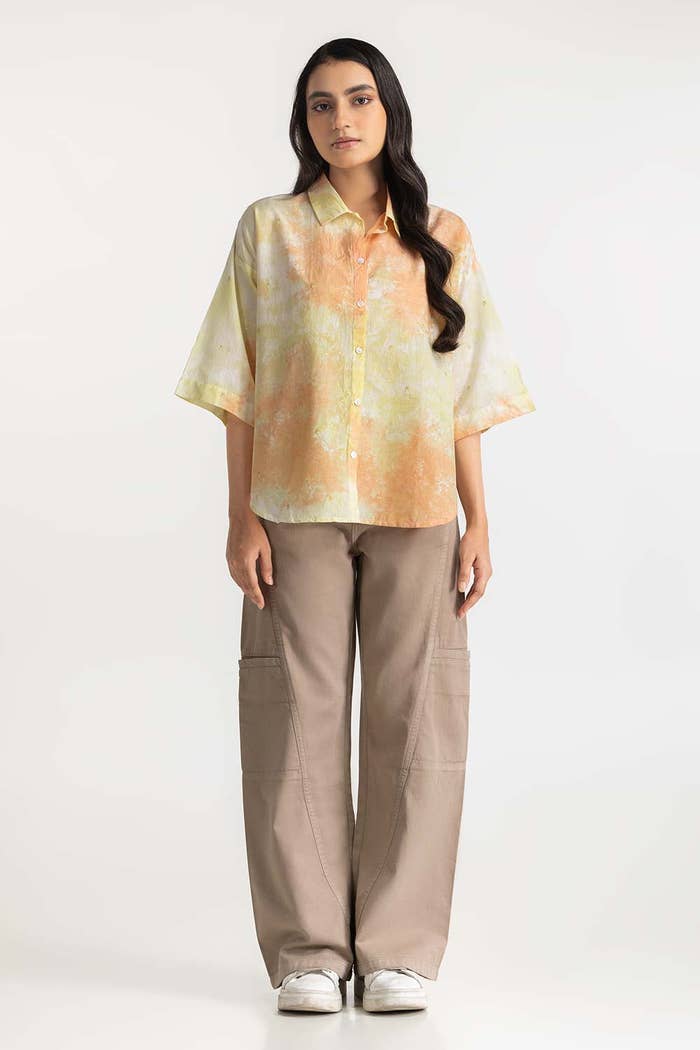
yellow multi tie dye tee